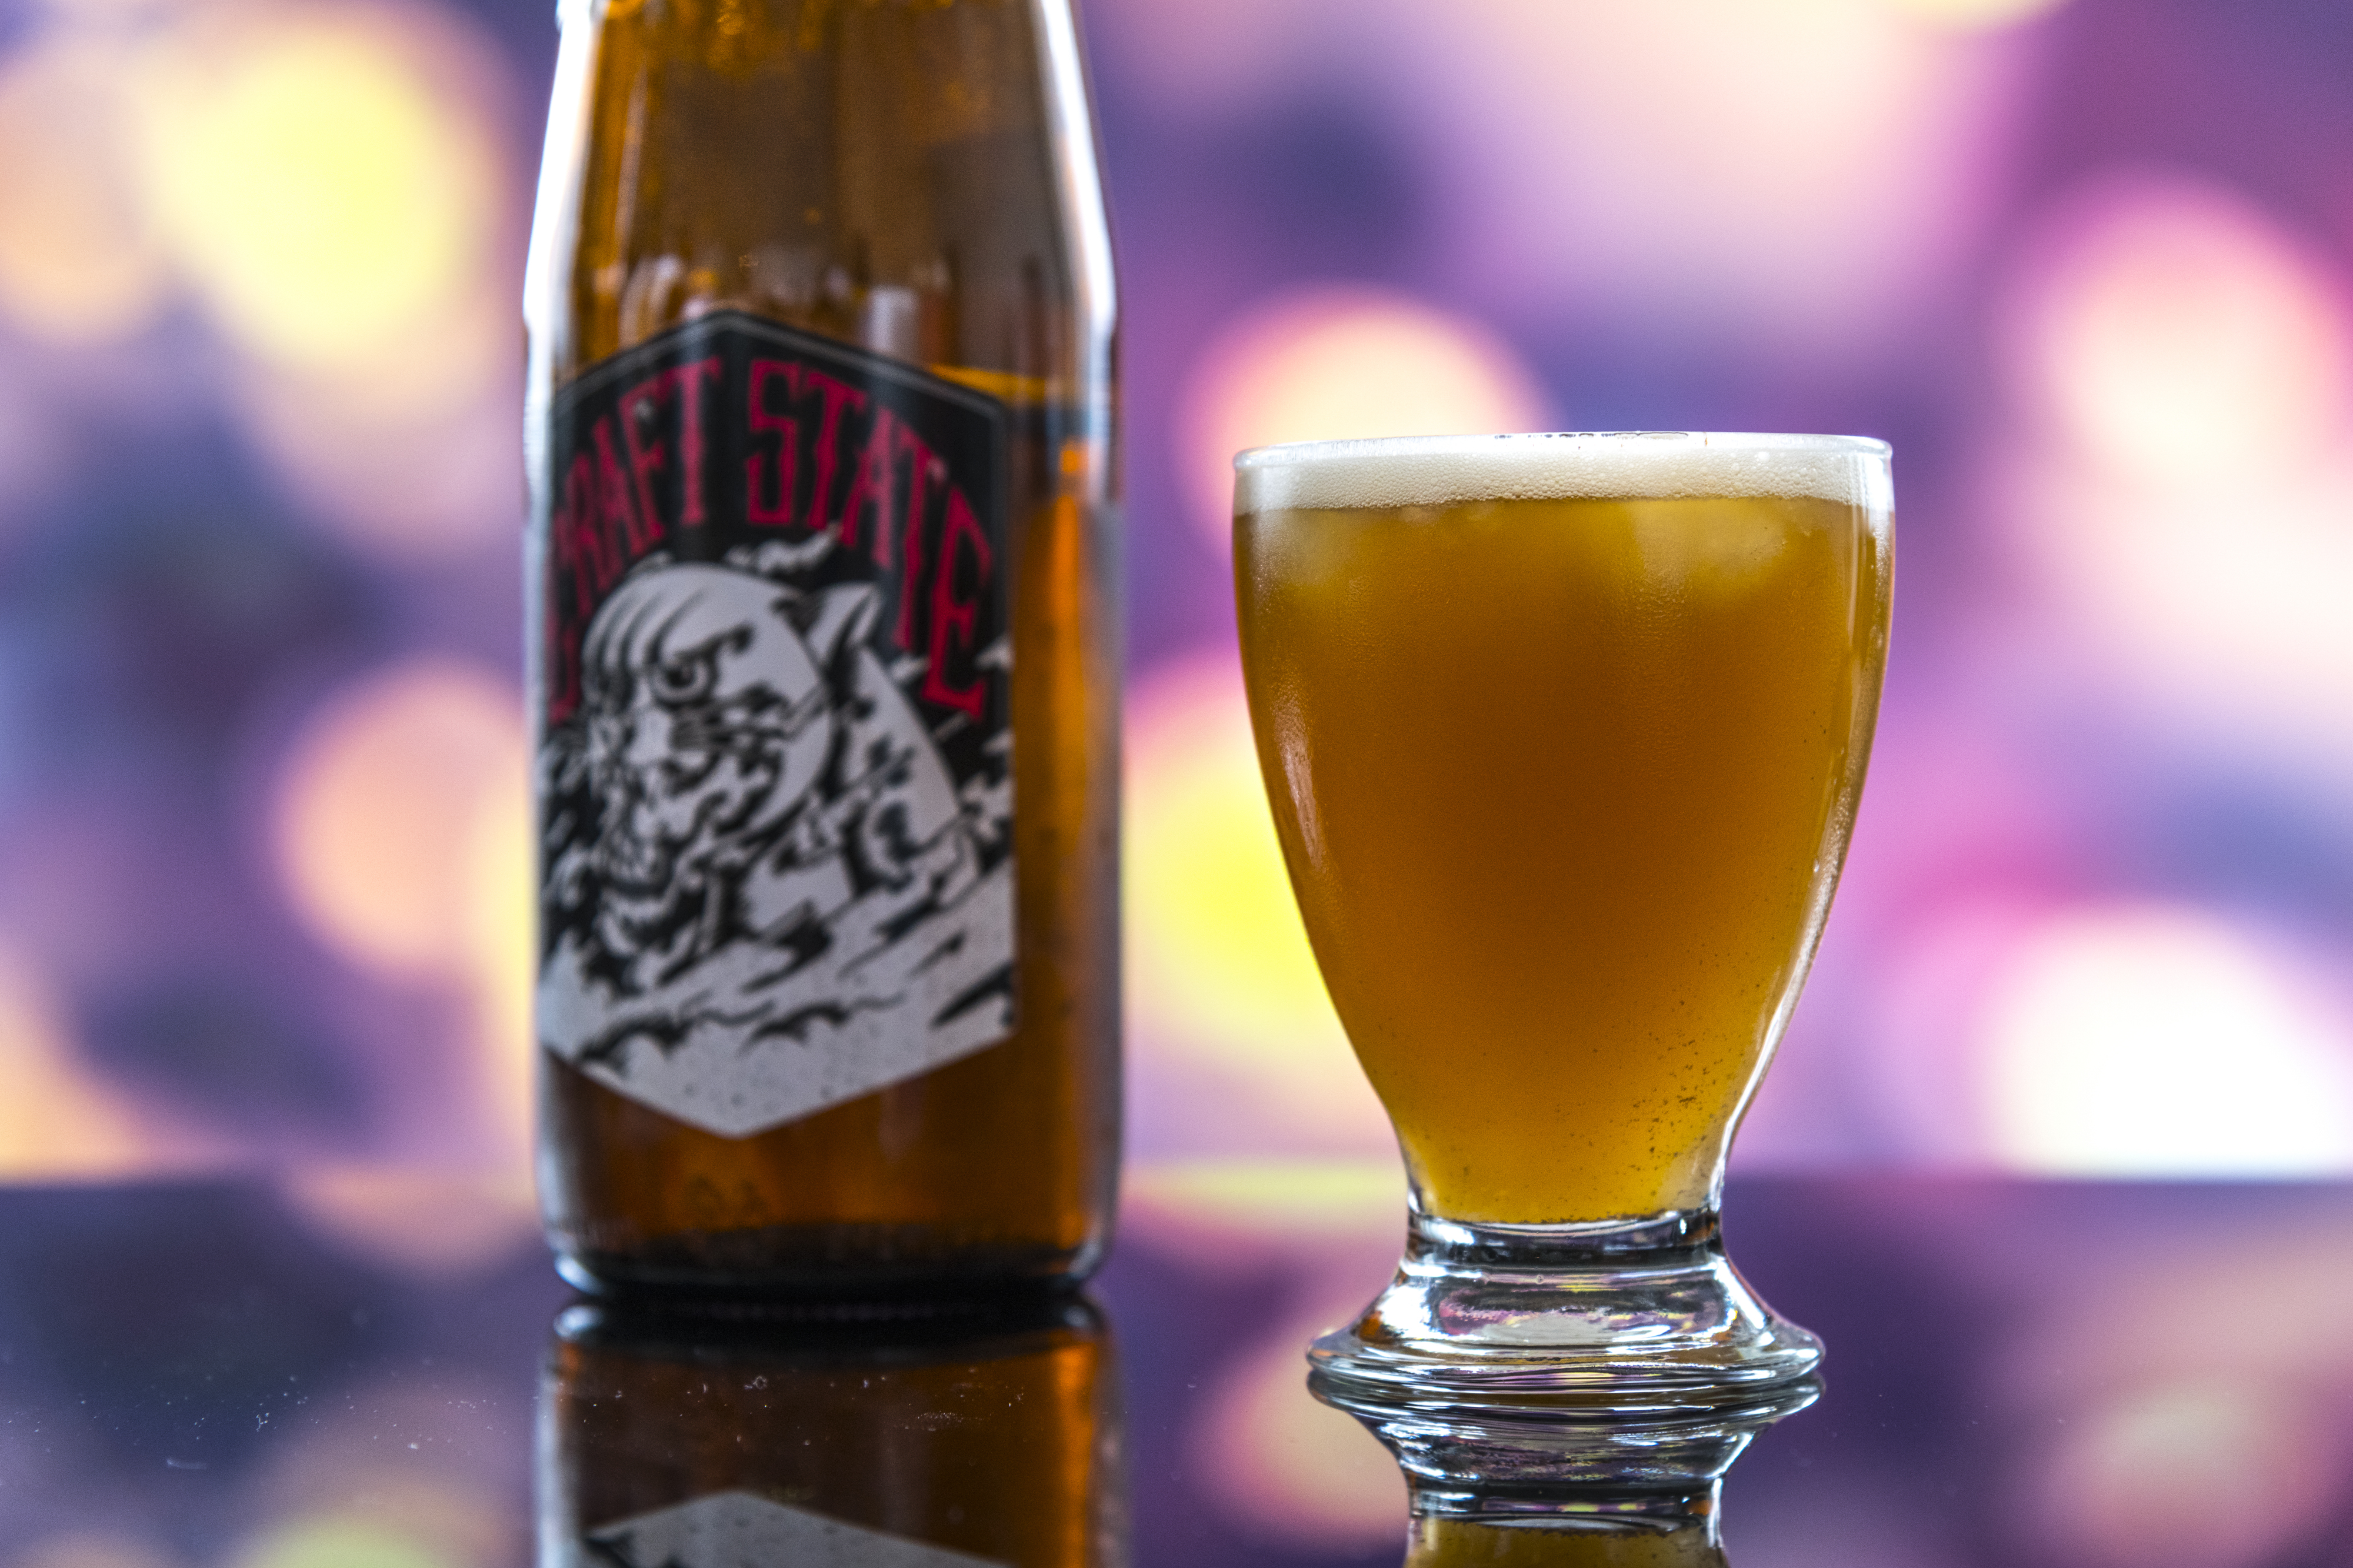
alcohol, alcoholism, ale, background, bar, beer, beverage, bokeh, bottle, brewed, brewery, brown, bubble, celebration, close up, cold, cold drink, craft beer, draft, draught, drink, drinking, drunk, glass, hangout, hops, lager, light, liquid, macro, oktoberfest, party, pint, pub, refreshment, summer, taste, water, beer glass, alcoholic beverage, distilled beverage, liqueur, pint glass, drinkware, beer cocktail, wheat beer, glass bottle, boilermaker, Ice beer